Buffalo Memorial Auditorium

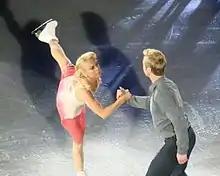
Torvill and Dean

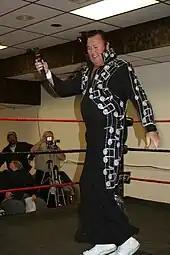
The Honky Tonk Man

The first sporting event at the venue was a Great Lakes Athletic Club professional wrestling card on October 18, 1940, that was headlined by Ed Don George defeating Joe Savoldi. Great Lakes Athletic Club owner Jack Herman continued booking shows at the venue before selling the promotion in 1947 to Ed Don George, who changed the promotion's name to Upstate Athletic Club. WBEN-TV would regularly broadcast Upstate Athletic Club's cards from the venue in 1948. Don George would later sell the promotion to his matchmaker, Ignacio "Pedro" Martinez, in 1955. Ilio DiPaolo, the son-in-law of Martinez, was the promotion's biggest star. WGR-TV broadcast Upstate Athletic Club's cards from the venue in 1956 as "Wrestling from War Memorial Auditorium". Martinez would continue booking shows at The Aud until 1968, when he ran into financial trouble and was forced to promote outside the area. He returned in 1970 with his National Wrestling Federation, but the promotion folded in 1974.